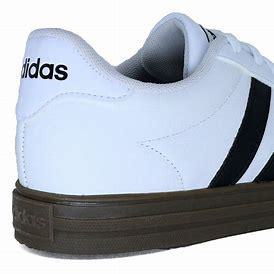
Brand: Adidas
Model: Daily 2